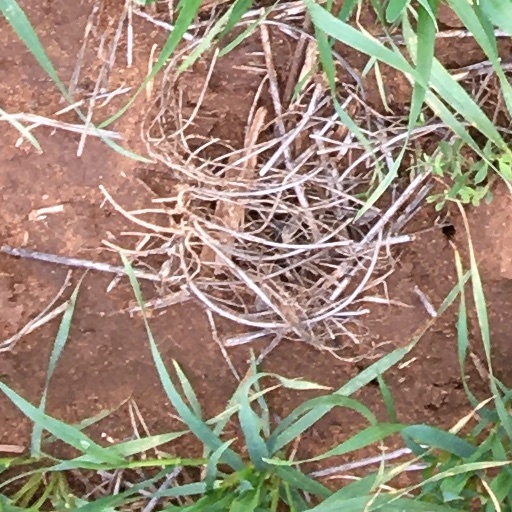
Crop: wheat